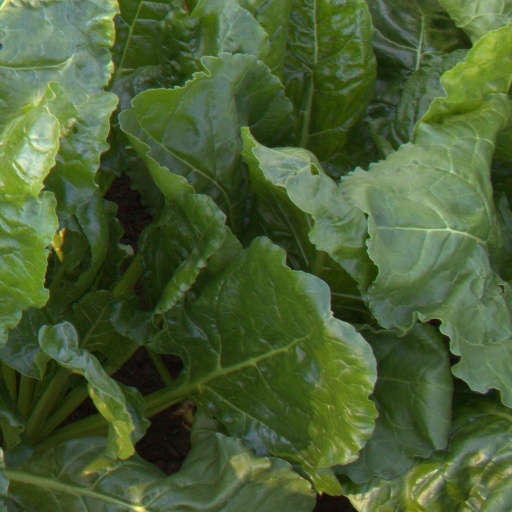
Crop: sugar beet